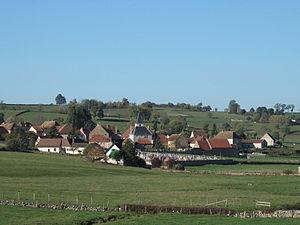
Vue du village de St Julien de Civry depuis le hameau de Civry
Saint-Julien-de-Civry est une commune française située dans la région Bourgogne-Franche-Comté, le département de Saône-et-Loire, et le Pays Charolais Brionnais.
Je mène les loups ou Su l’pont d’Saint Yan ou Dz’y meune les loups sont les noms donnés à un ensemble de chansons à écouter ou à danser partageant le même thème, une partie du texte ou de la musique, ou ayant des paroles ou une musique proches. La forme la plus commune est celle d’une bourrée à deux temps. En raison de sa transmission orale, il est impossible de définir une version originale. Les plus anciennes versions ont été collectées dans le Berry à la fin du XIXᵉ siècle et malgré les apports successifs elle peut être considérée comme une chanson qui appartient à la tradition berrichonne.